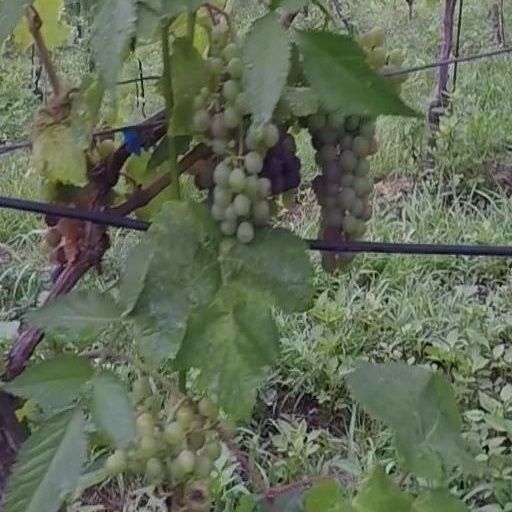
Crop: grape